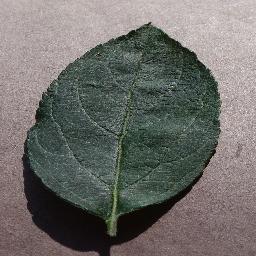
Label: Apple___healthy